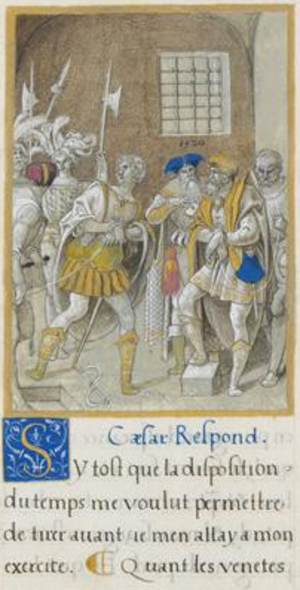
Cote cliché
La guerre des Vénètes désigne un conflit qui s'est déroulé en 56 av. J.-C. entre la République romaine et les Vénètes, peuple de Gaule celtique, à la tête d'une coalition de peuples armoricains. Cette guerre se déroule dans le cadre de la Guerre des Gaules menée par Jules César, elle se conclut par la victoire des Romains après une bataille navale ayant lieu au large de l'actuel département du Morbihan. La bataille nommée parfois anachroniquement « du Morbihan » ou « de Vannes » s'est déroulée dans un espace géographique encore inconnu, néanmoins l'hypothèse la plus répandue la place au large de la presqu'île de Rhuys.
La Renaissance française est un mouvement artistique et culturel situé en France entre le milieu du XVᵉ siècle et le début du XVIIᵉ siècle. Étape de l'époque moderne, la Renaissance apparaît en France après le début du mouvement en Italie et sa propagation dans d'autres pays européens.